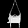
Label: Bag